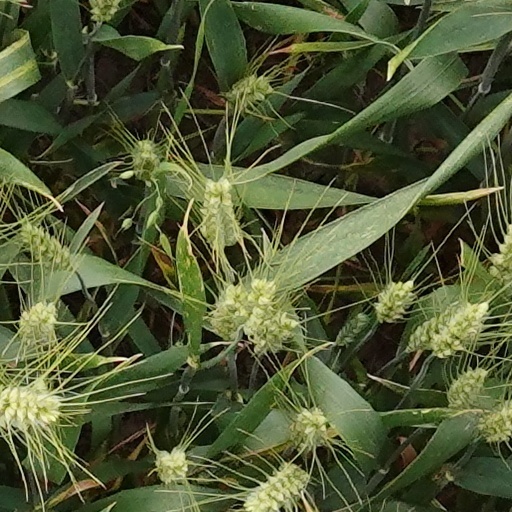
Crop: wheat